Grossglockner

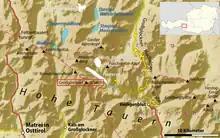
Grossglockner and surrounding area

The Grossglockner lies on the border between the Austrian states of Carinthia and Tyrol (East Tyrol). The peak is part of the "Glocknerkamm" ridge in the Glockner Group that branches off the main chain of the Alps at Eiskögele, heading in a southeasterly direction and forming the boundary between the East Tyrolean municipality of Kals am Großglockner, about in the southwest at , and Carinthian Heiligenblut, about in the northeast at . This boundary is also the watershed between the Kals Valley and its Teischnitz and Ködnitz side valleys on the Tyrolean side and the Möll Valley with the Pasterze glacier on the Carinthian side. The region around the mountain has formed part of the Grossglockner-Pasterze special protected area within the High Tauern National Park since 1986.